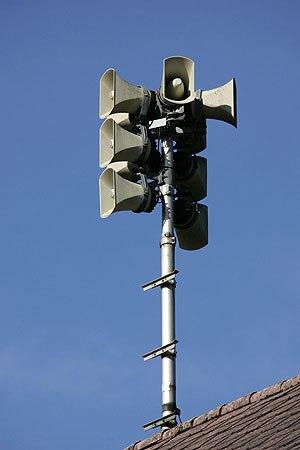
Sirène dans le village de Bretzwil
Le test de sirènes en Suisse est un protocole de test instauré dans les années 1970 visant à vérifier le bon fonctionnement technique des sirènes ainsi que du réseau permettant l'actionnement de ces dernières à distance.